Ari L. Goldman

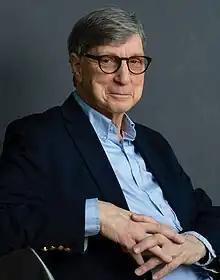
Ari L. Goldman in 2021

Ari L. Goldman (born September 22, 1949) is an American professor and journalist. He is professor of journalism at Columbia University and a former reporter for "The New York Times".